Mahinda Rajapaksa

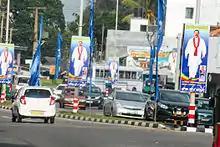
Rajapaksa election posters

In June 2018, "The New York Times" reported that President Rajapaksa, during the 2015 presidential campaign and elections, received large payments from a Chinese port construction fund that flowed directly to campaign aides and activities. Rajapaksa had agreed to Chinese terms and was seen as an important ally in China's efforts to tilt influence away from India in South Asia. The payments were confirmed by documents and checks detailed in a government investigation report obtained by "The New York Times".